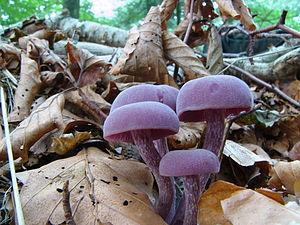
Les Hydnangiaceae sont une famille de champignons basidiomycètes de l'ordre des Agaricales. La famille comporte une trentaine d'espèces avec les vingt-cinq du genre Laccaria, dont les plus connues en Europe sont le Laccaire améthyste et le Laccaire laqué. Les espèces d'Hydnangiaceae sont mycorhiziens avec diverses espèces d'arbres, tant dans des forêts de conifères que de feuillus. Le genre Hydnangium est hypogée.